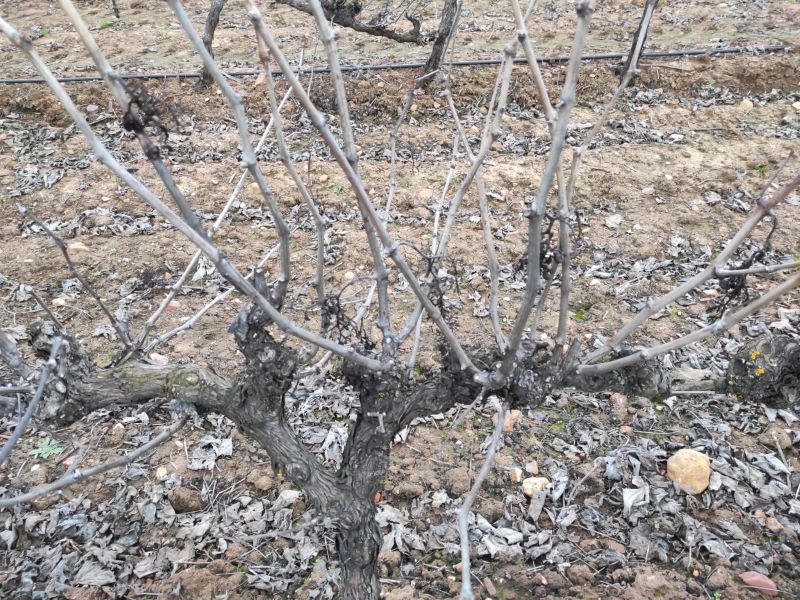
Unpruned shoots: 20
Pruned shoots: 0
Trunks: 2